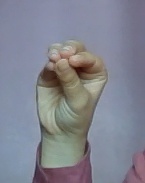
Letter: ha